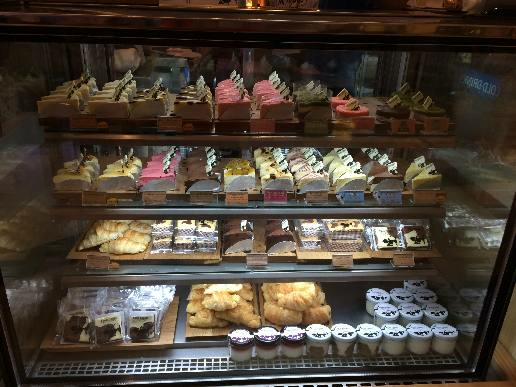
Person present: No